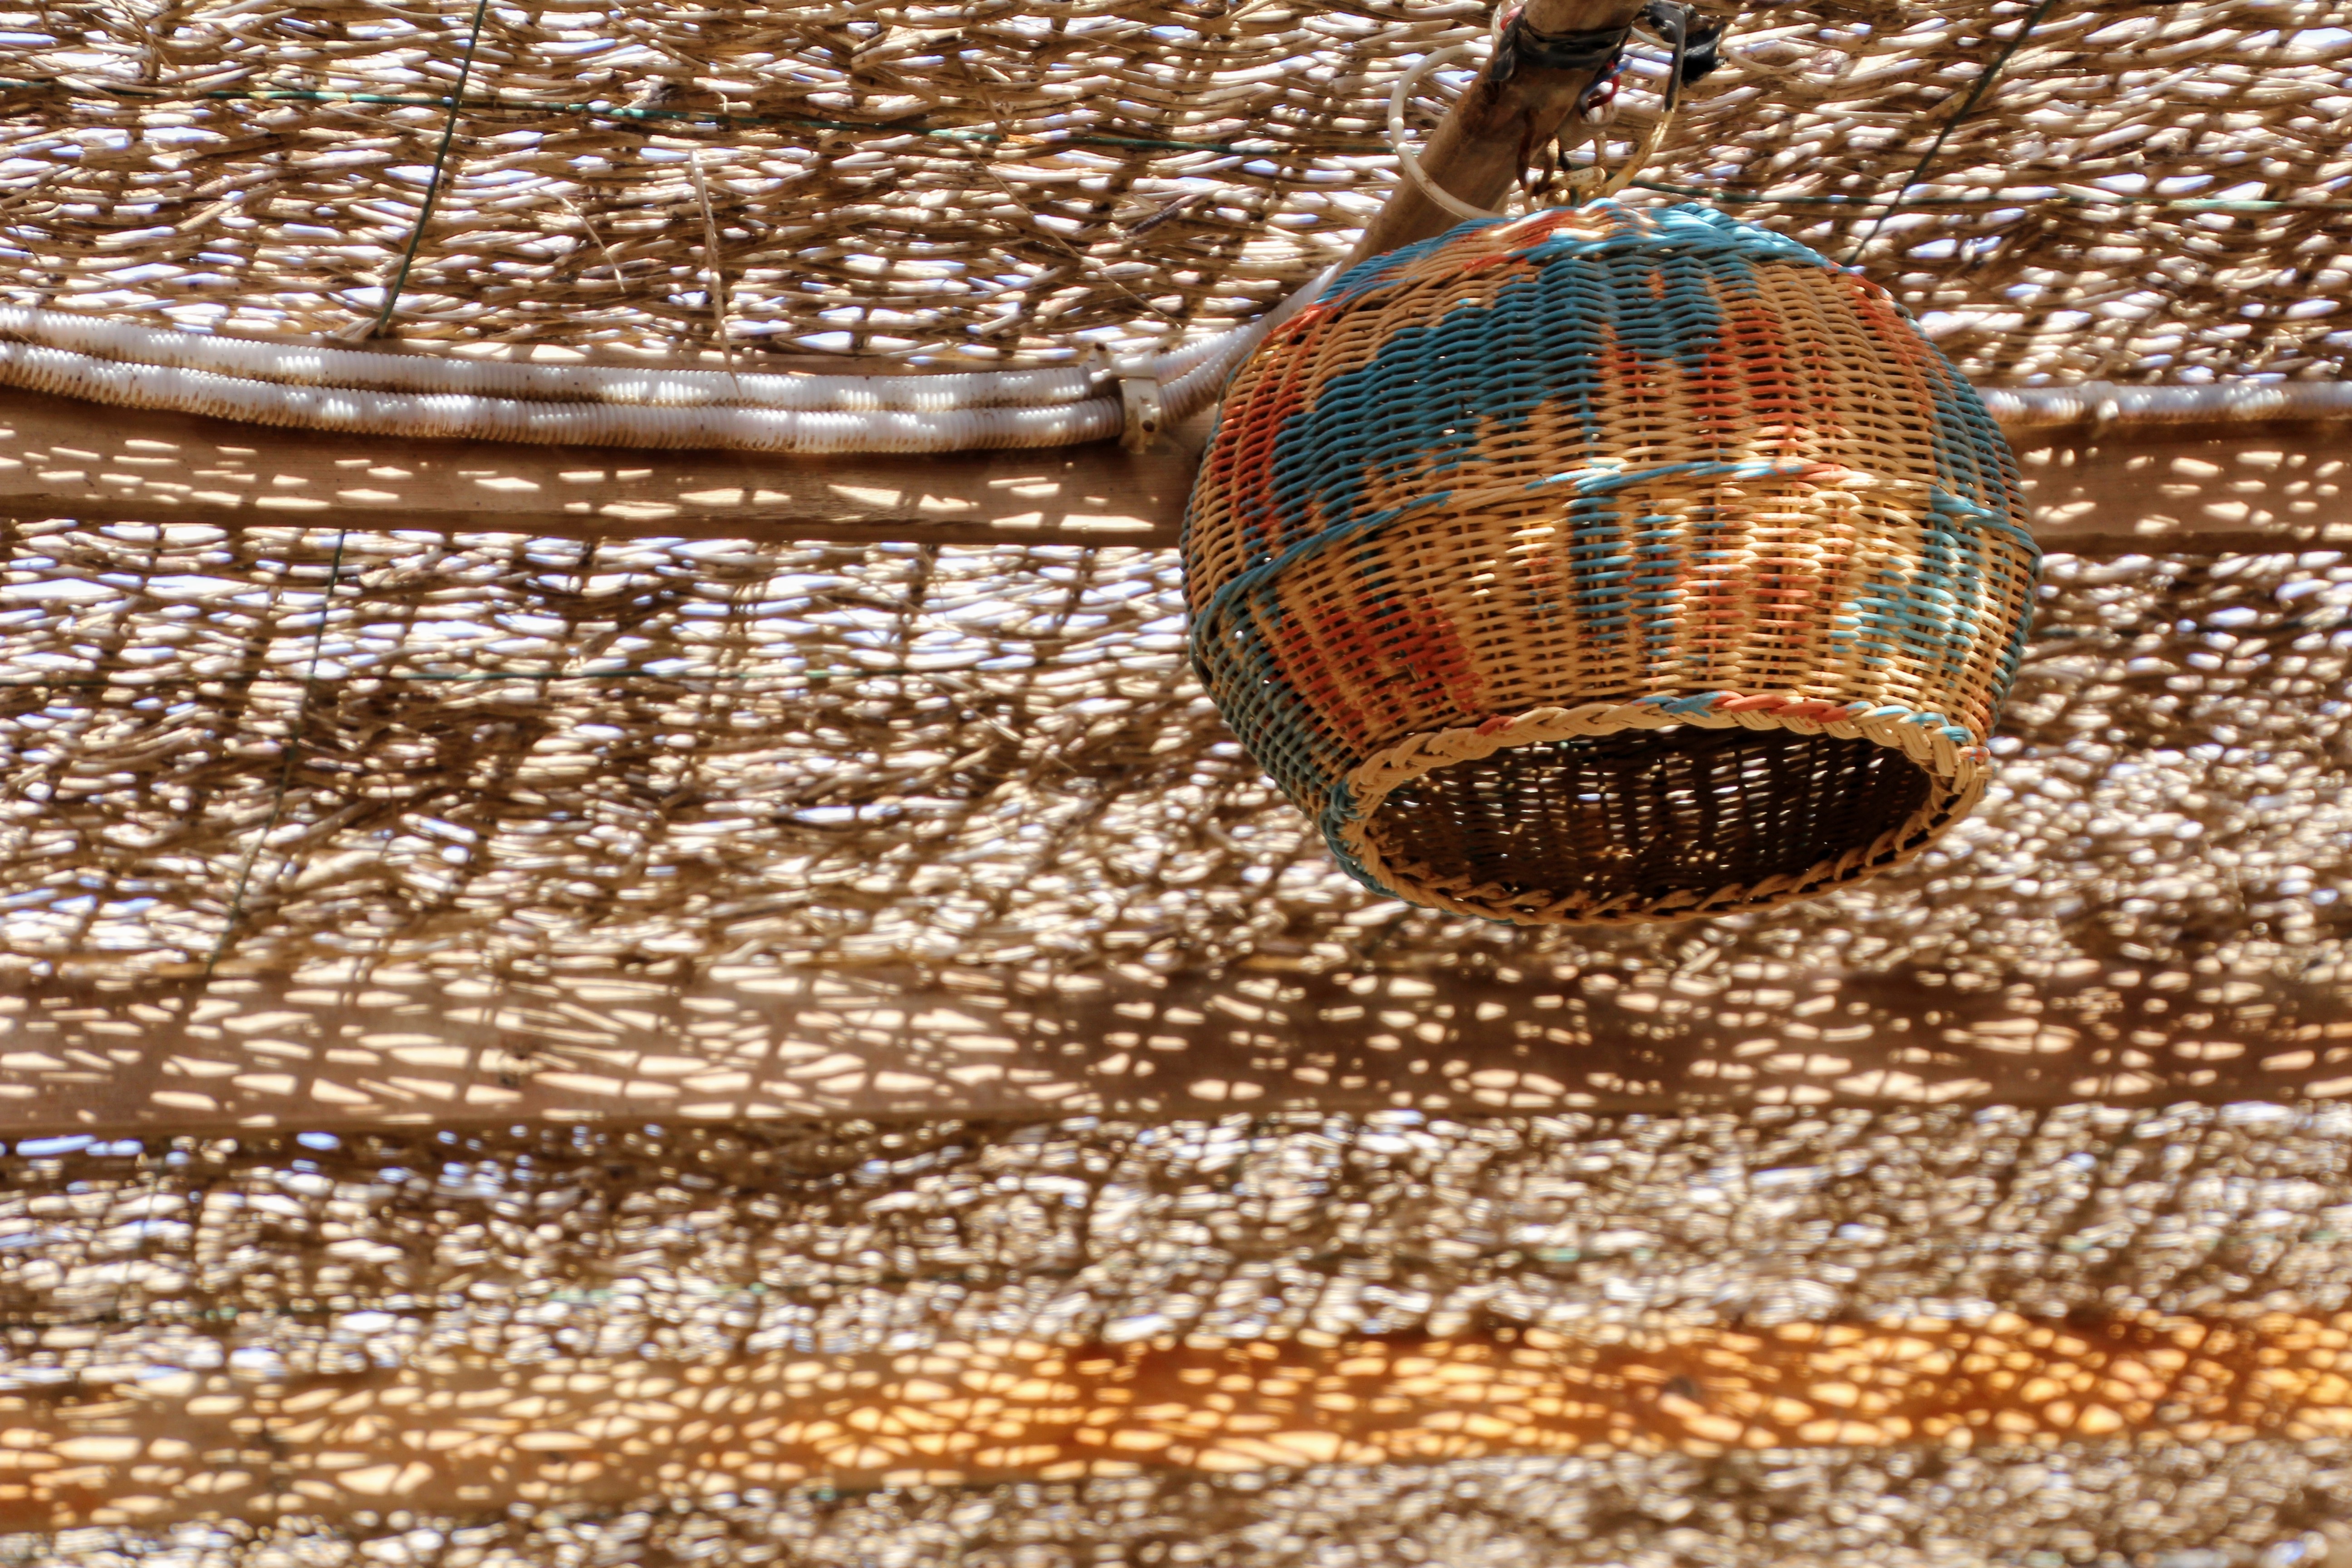
wood, leaf, pattern, craft, lighting, close up, straw, oriental, bast, orient, macro photography, depend, ceiling lamp, free image